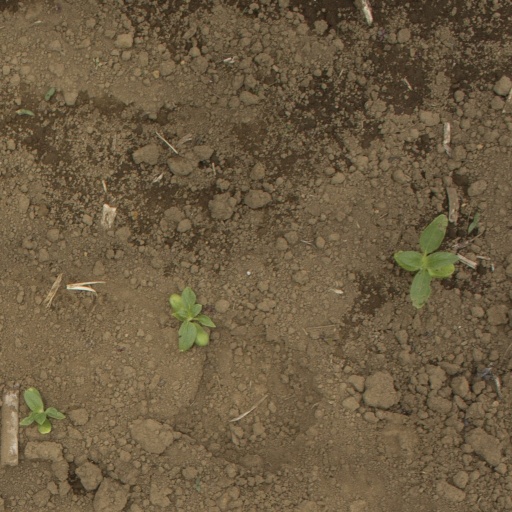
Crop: Jerusalem artichoke